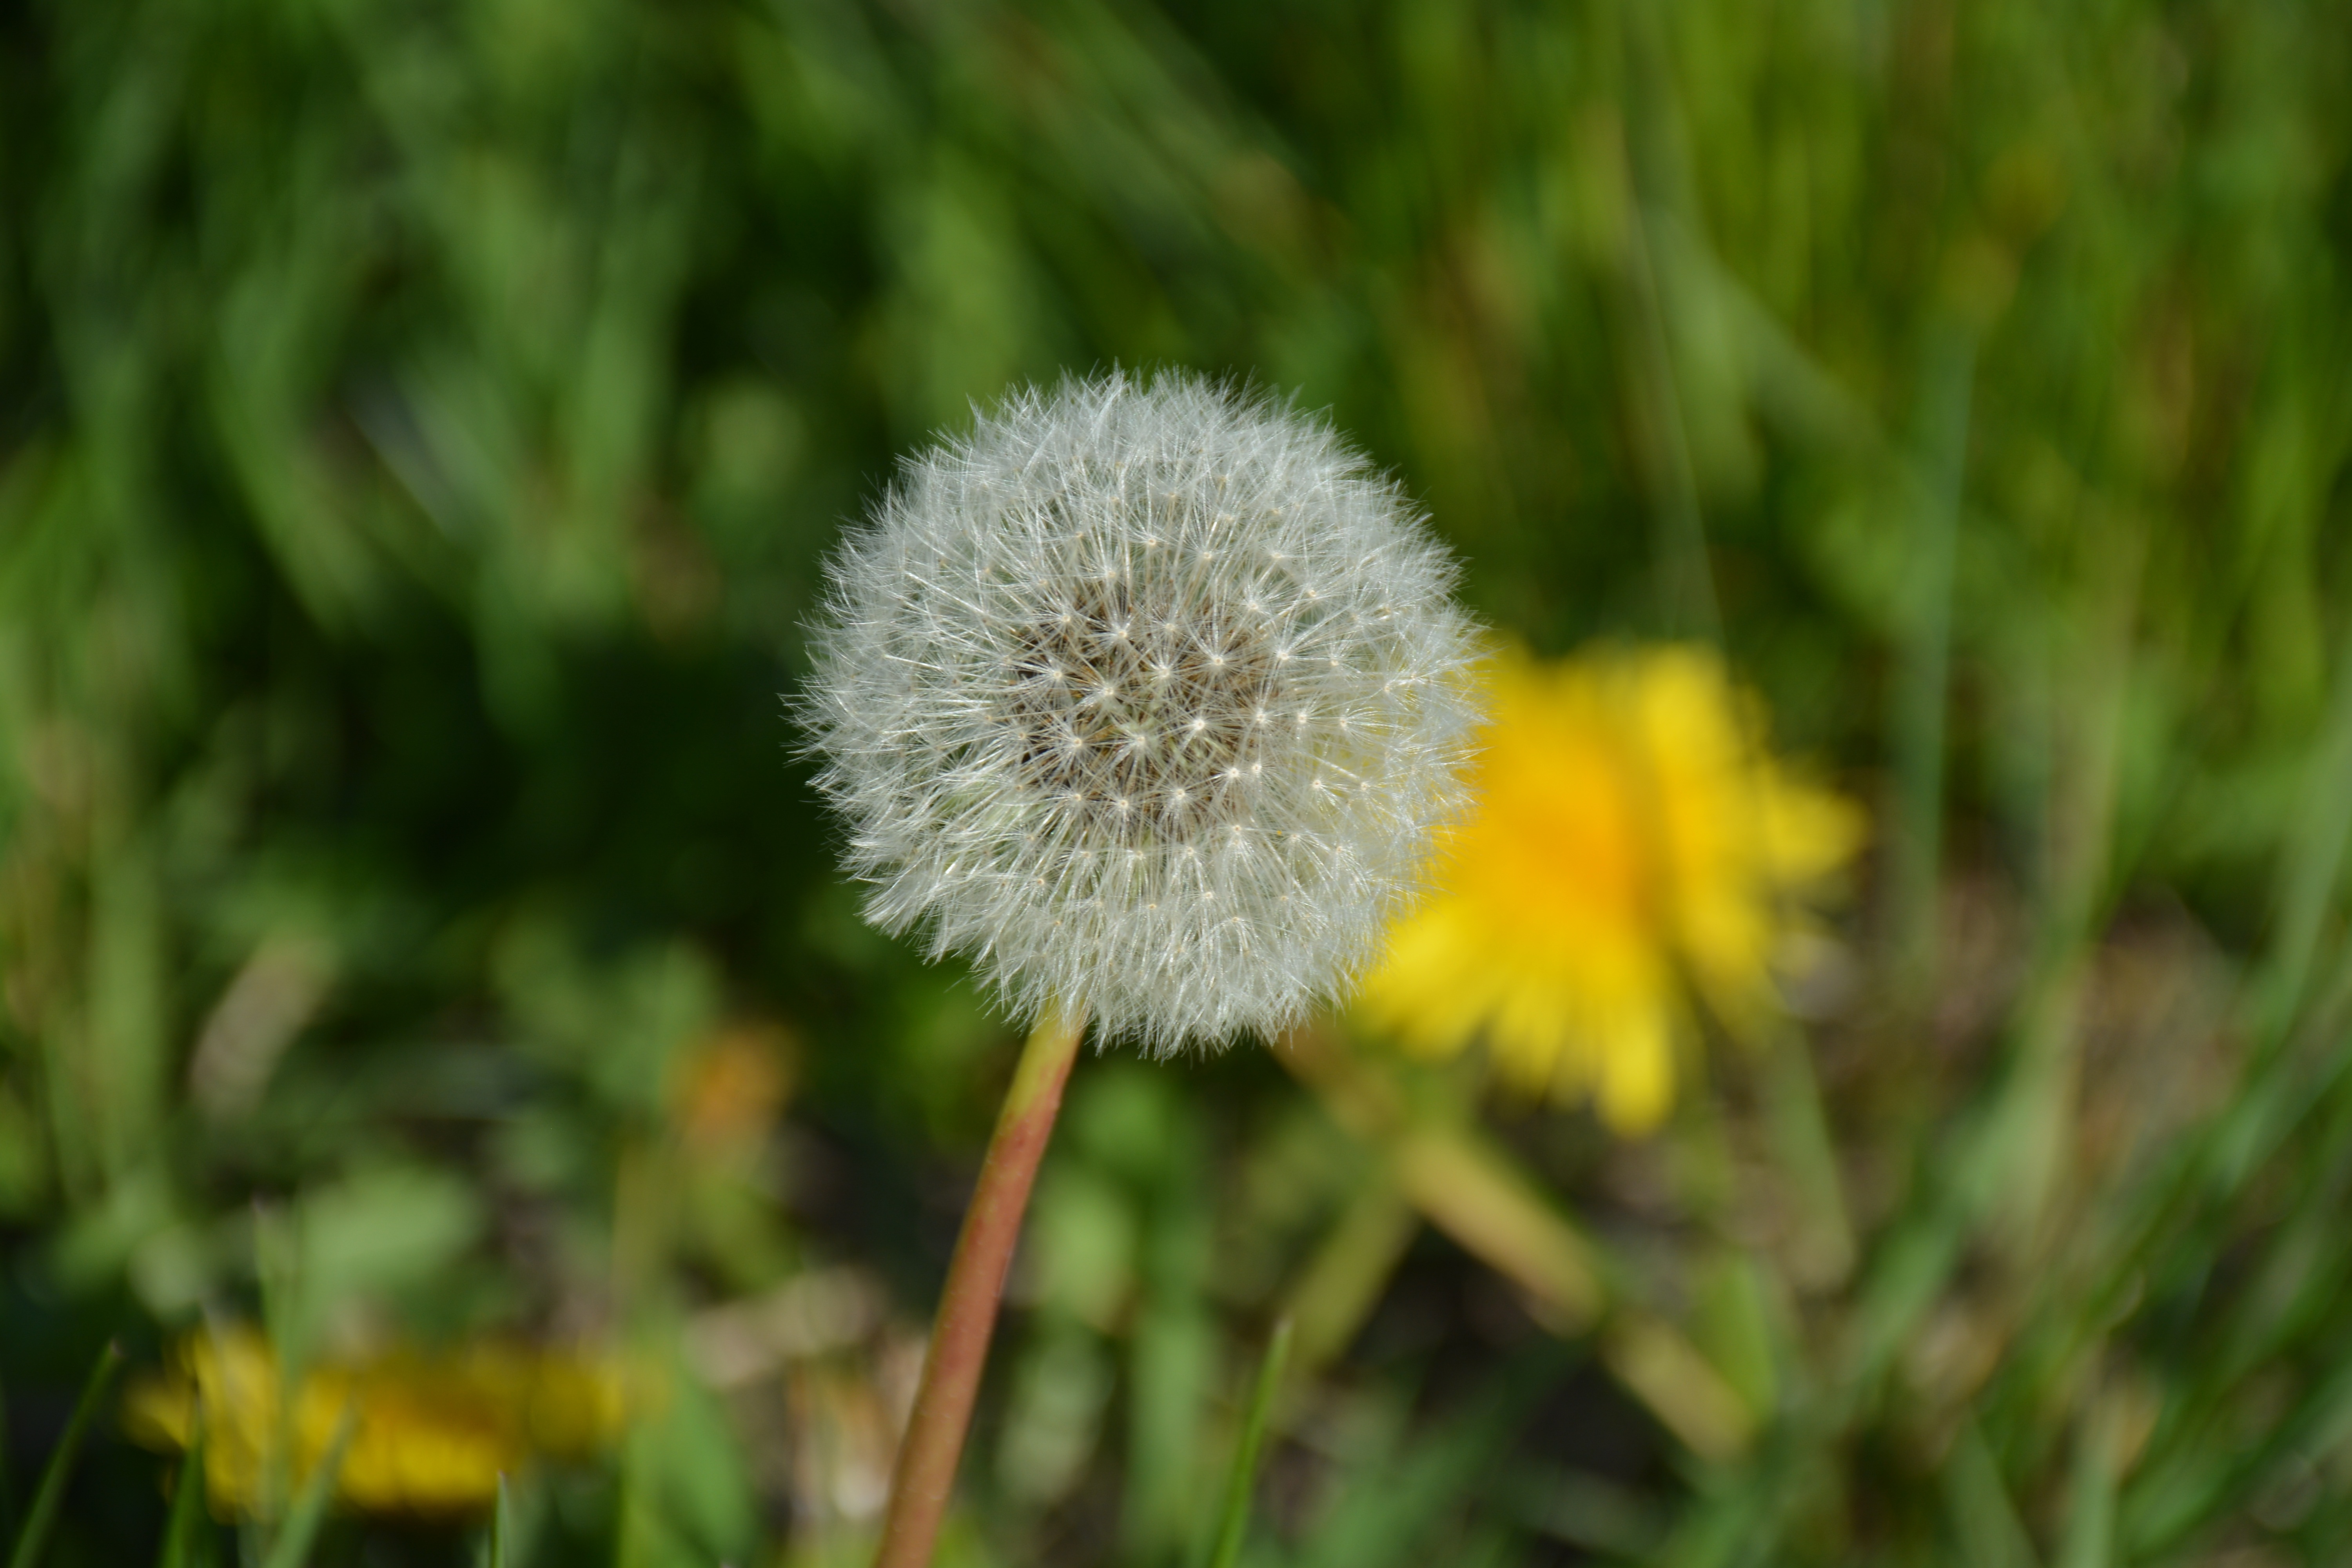
nature, grass, plant, field, meadow, dandelion, prairie, flower, daisy, spring, green, botany, flora, wildflower, springtime, yelow, macro photography, flowering plant, daisy family, oxeye daisy, grass family, plant stem, land plant